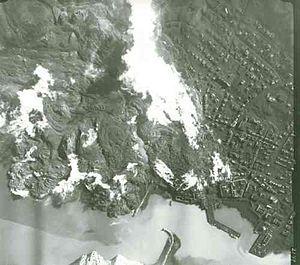
L'Eldfell, toponyme islandais signifiant littéralement en français « montagne de feu », est un volcan d'Islande situé sur l'île de Heimaey, dans les îles Vestmann. Il est né subitement le 23 janvier 1973 en pleine nuit, juste à côté des habitations, en prenant de court la population qui doit évacuer l'île dans la précipitation. Des fontaines de lave donnent naissance à des coulées qui agrandissent l'île et menacent de boucher l'entrée du port. La pêche étant la principale économie de l'île, le comblement de la baie signifierait la mort économique de la ville ce qui motive les autorités pour stopper la lave. Un important dispositif d'arrosage du front de la coulée avec de l'eau de mer est ainsi mis en place avec succès. Néanmoins, à la fin de l'éruption le 28 juin, les dégâts sont très importants, de nombreuses maisons ayant été détruites où enterrées sous les téphras, et un décès est à déplorer.